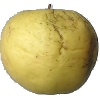
Label: Apple Golden 1